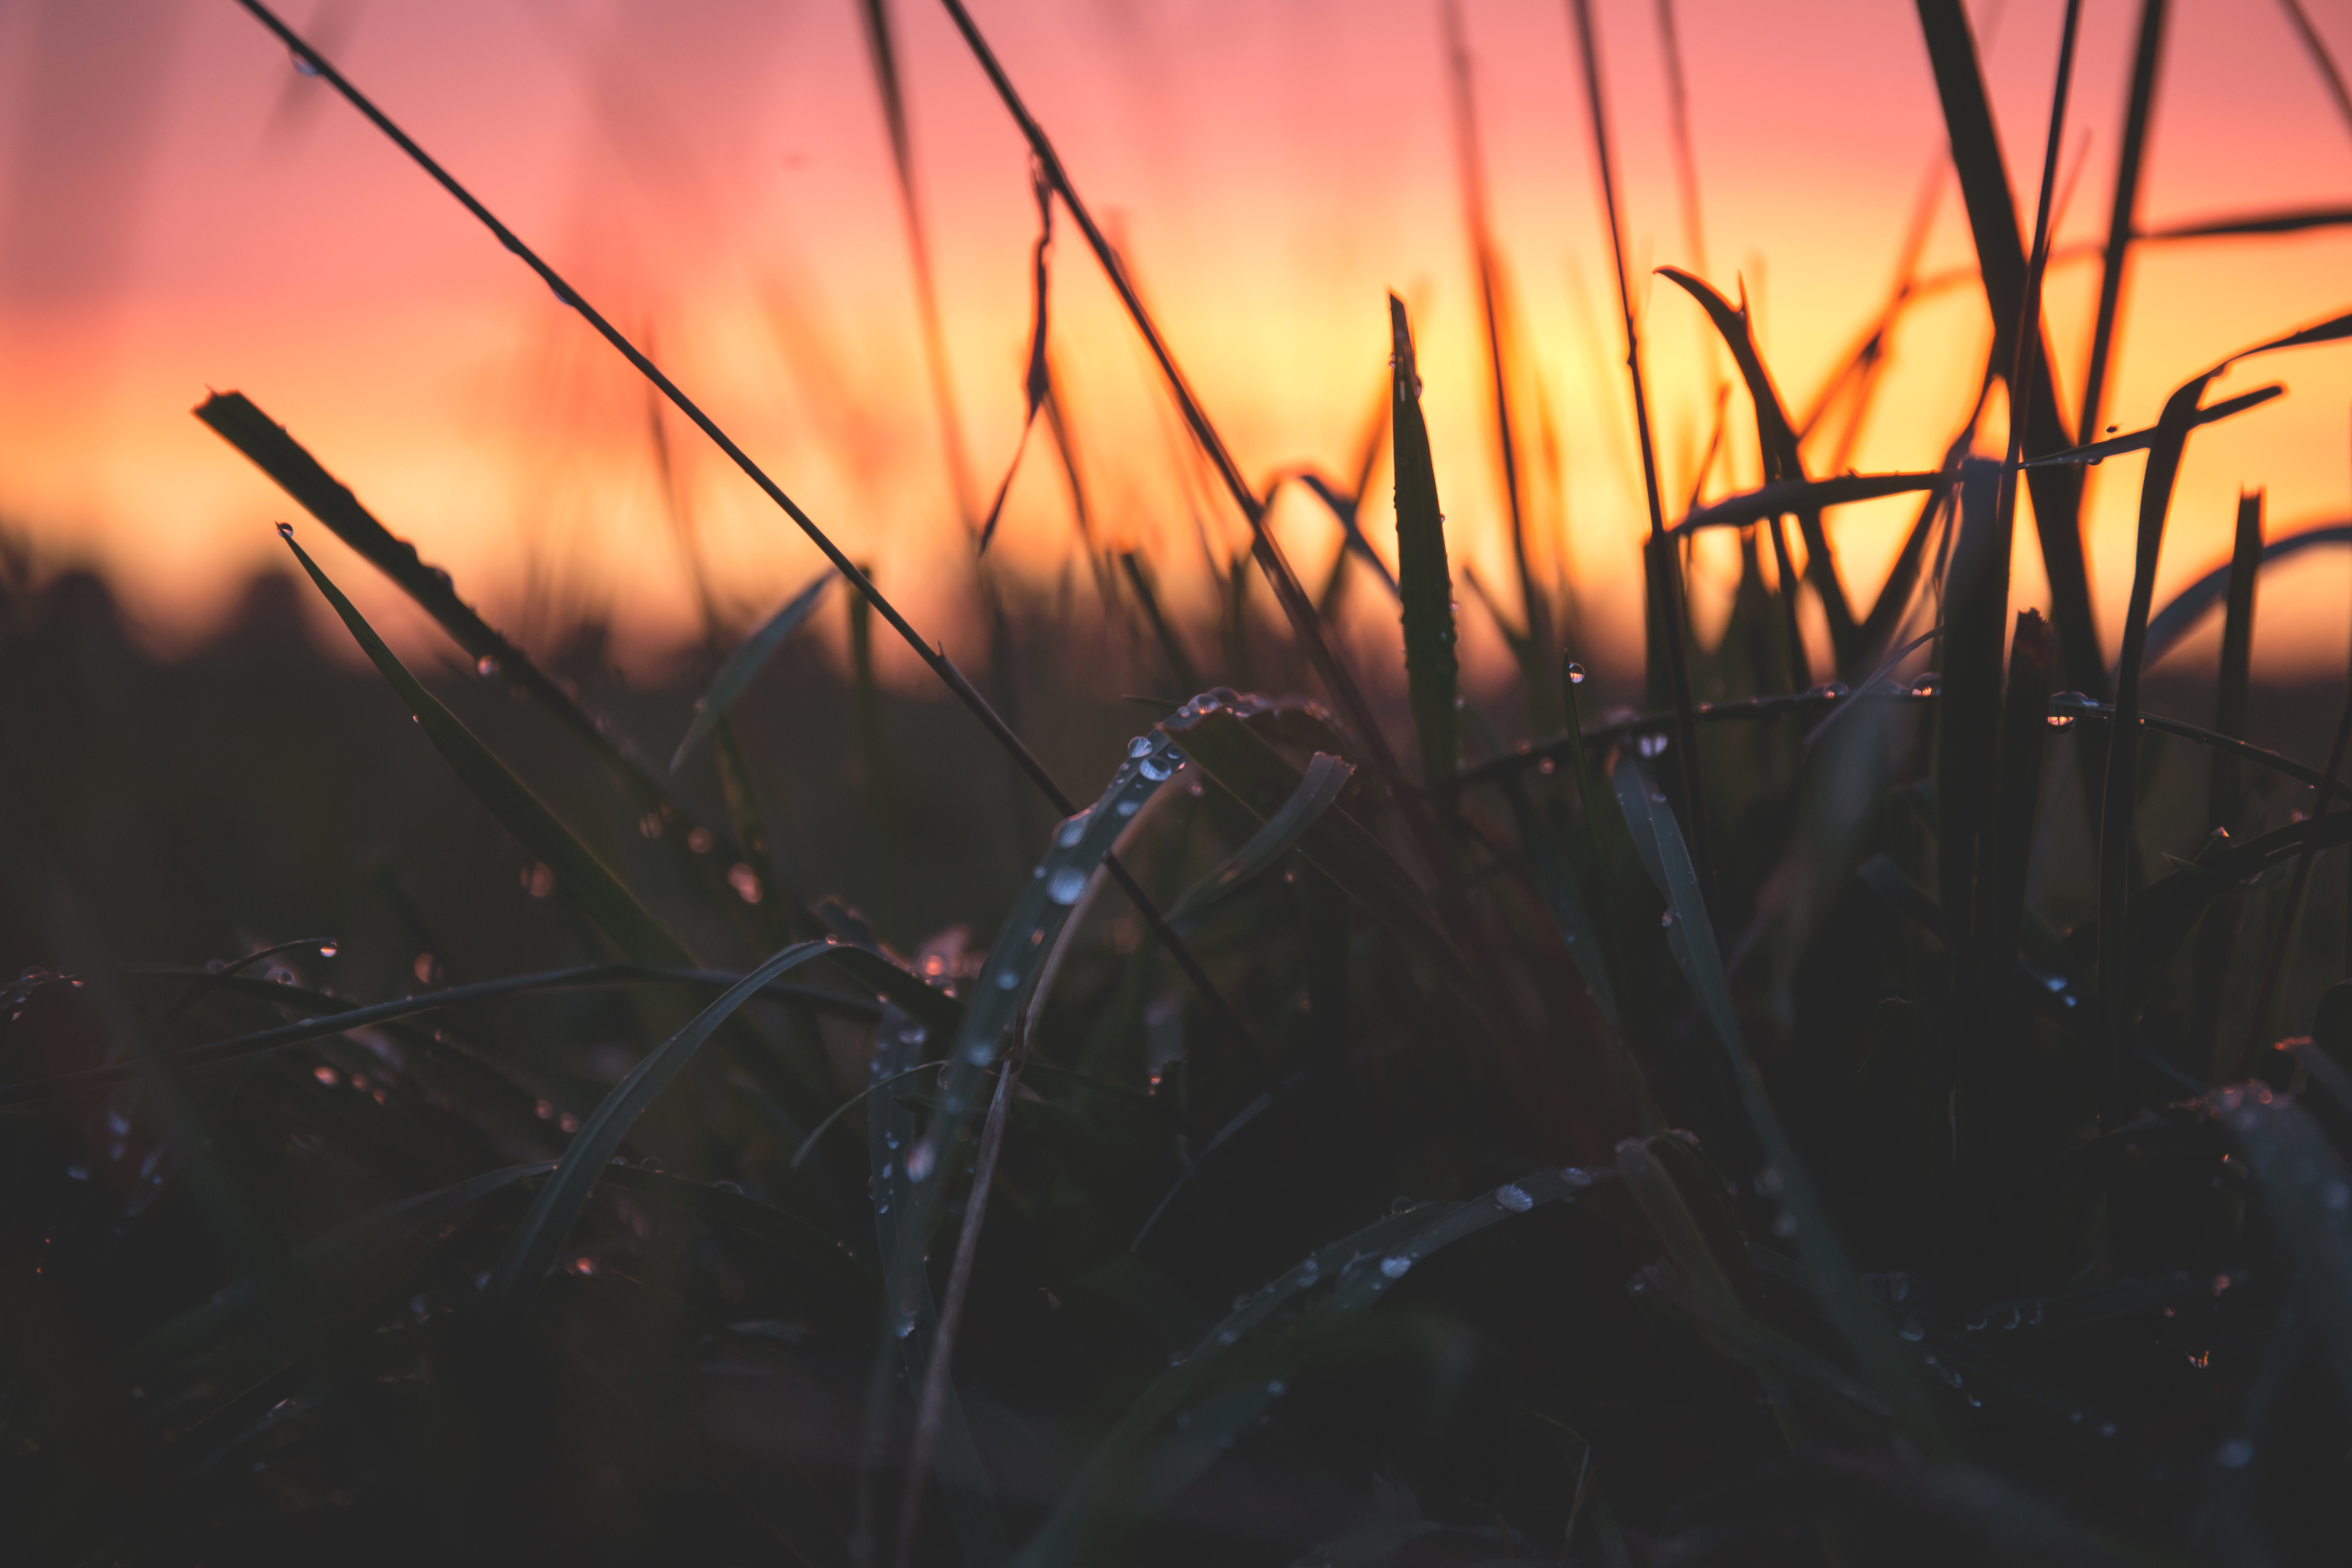
water, nature, grass, branch, light, blur, sky, sunrise, sunset, night, sunlight, morning, leaf, flower, dawn, dusk, evening, reflection, color, macro, autumn, darkness, close up, outdoors, raindrops, dewdrops, macro photography, atmosphere of earth